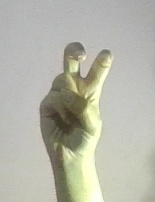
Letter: toot